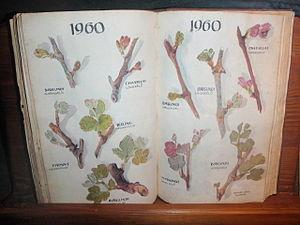
Kőszeg est une ville hongroise située dans le comitat de Vas à l'extrême ouest du pays à proximité de la frontière autrichienne.